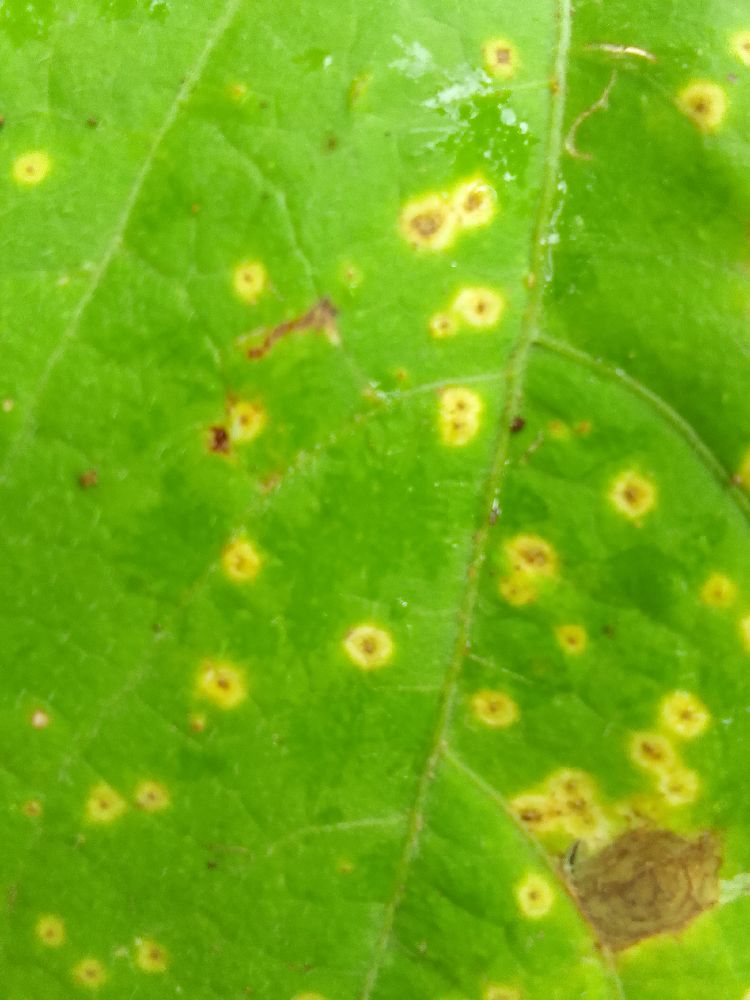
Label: rust